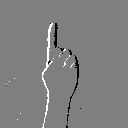
ASL letter: z